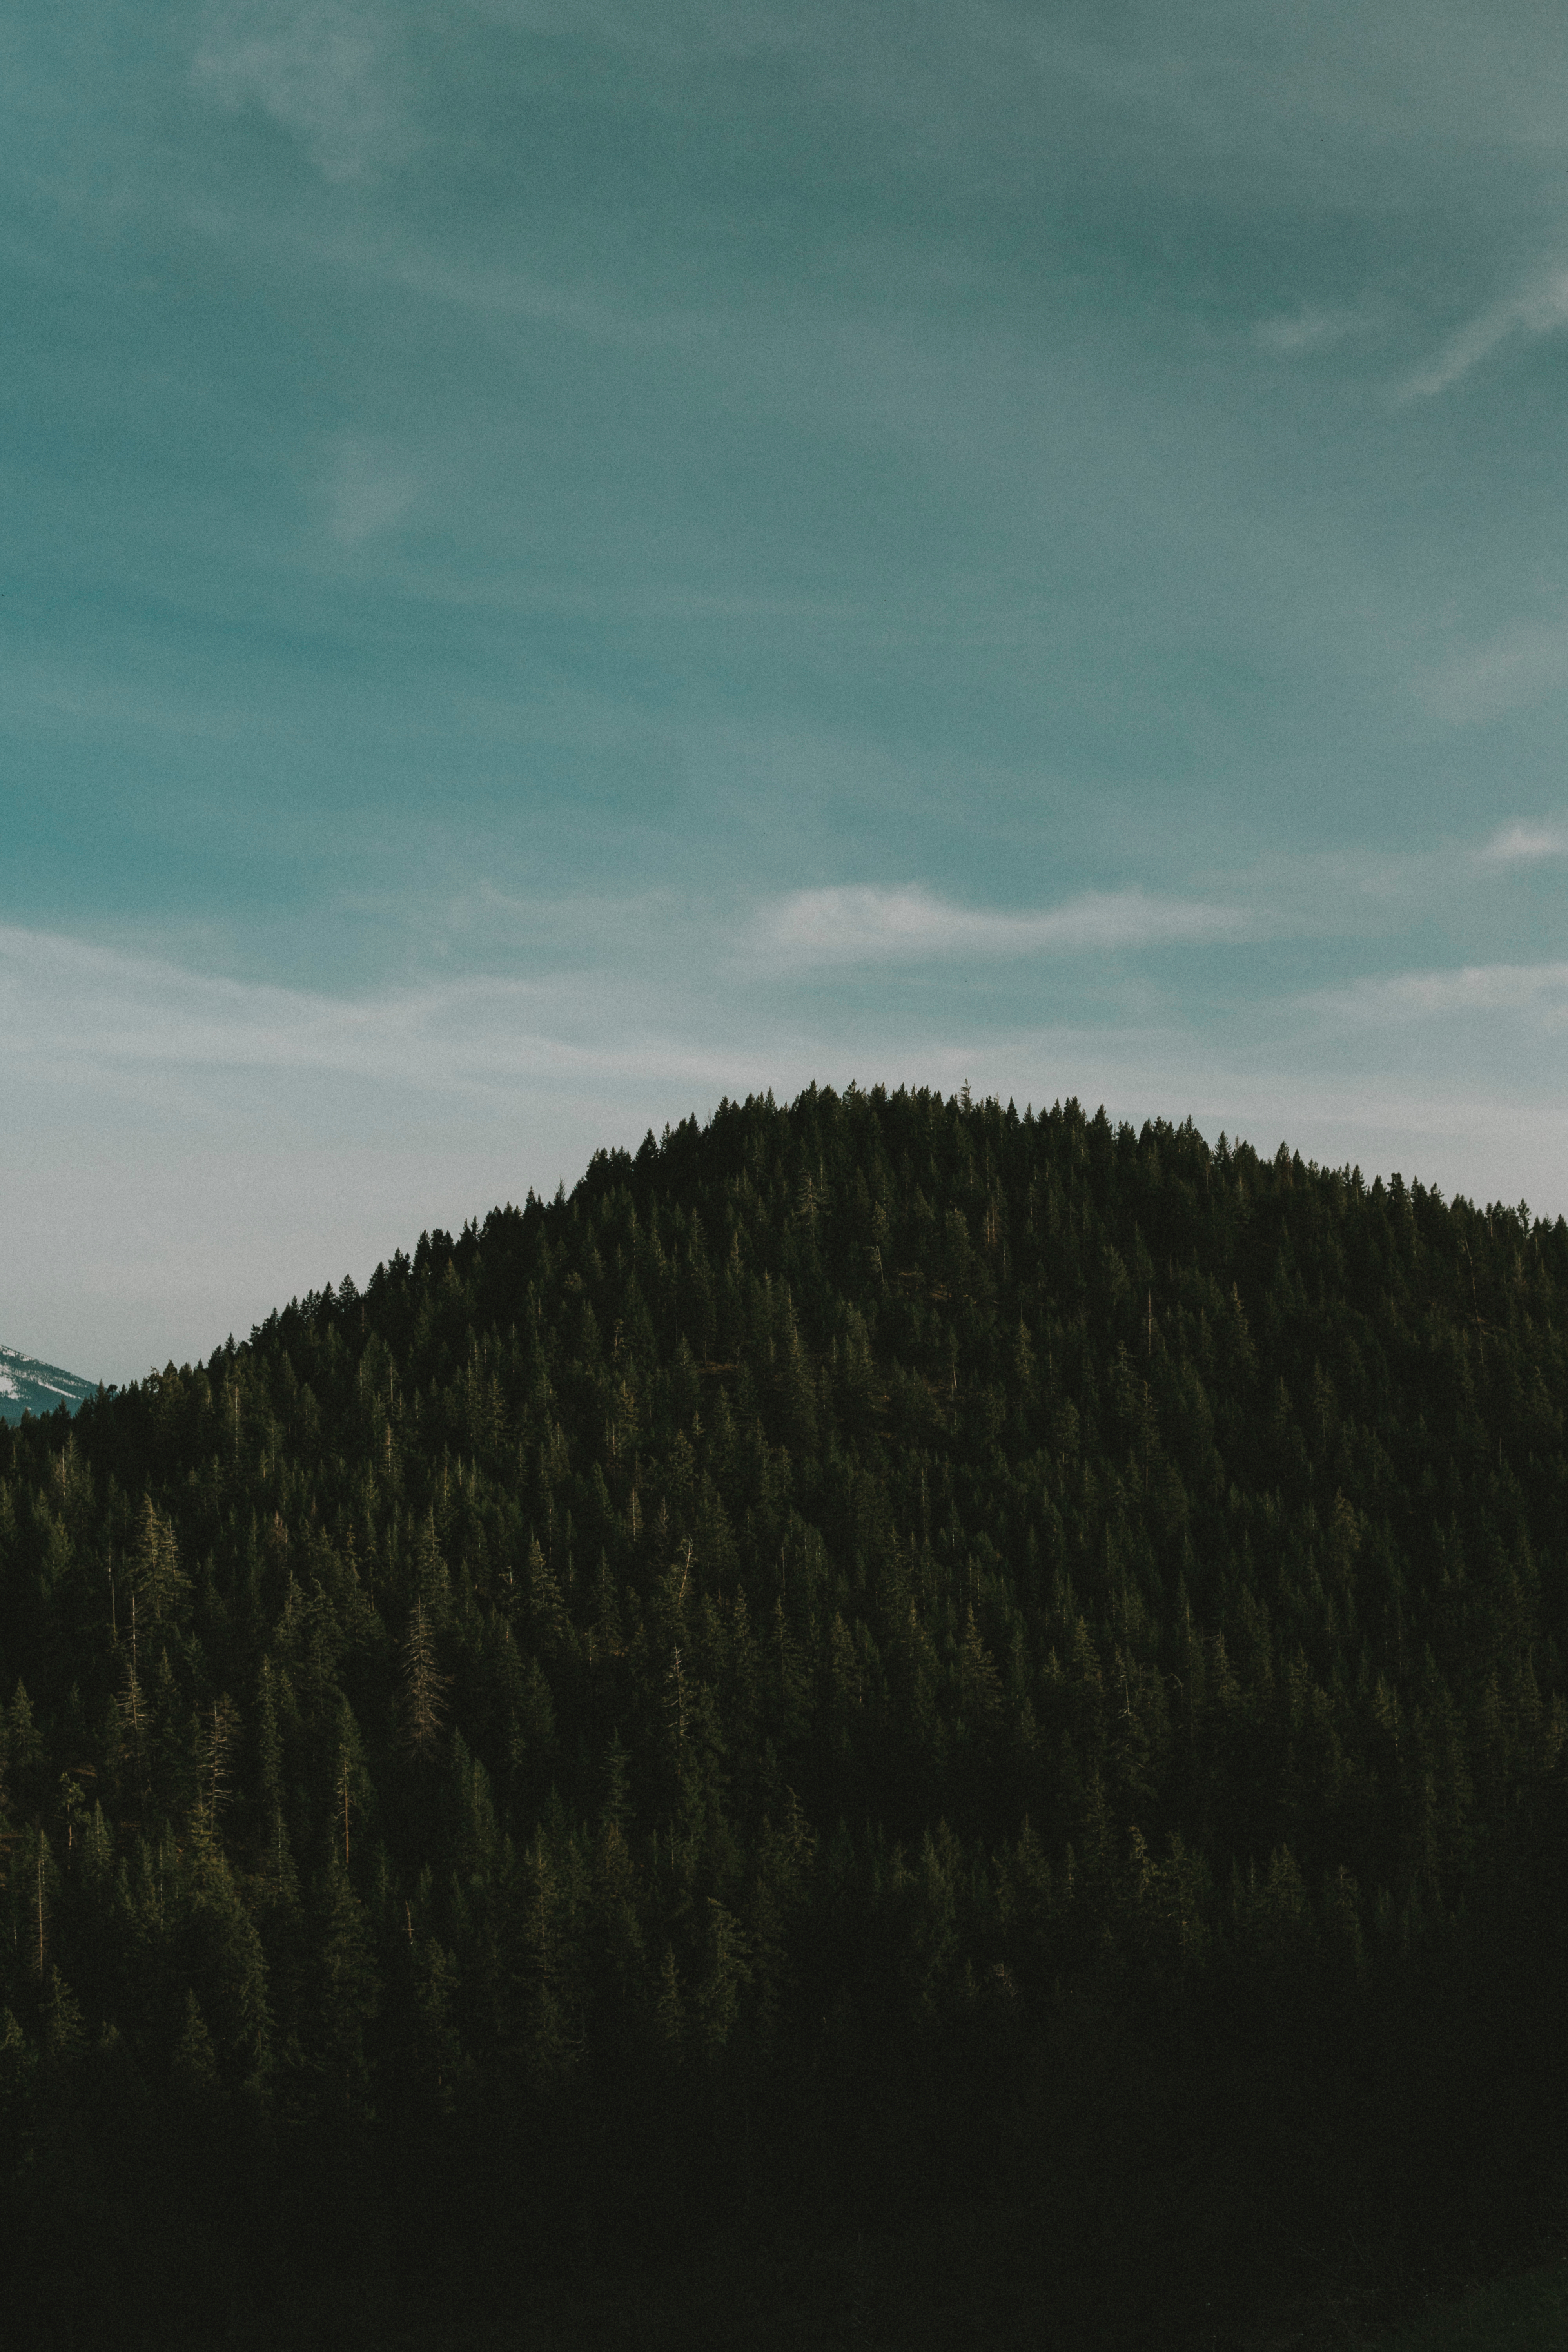
coast, tree, nature, forest, grass, horizon, mountain, cloud, sky, sunrise, sunset, mist, morning, hill, dawn, mountain range, dusk, evening, green, reflection, evergreen, woods, habitat, ecosystem, geographical feature, atmospheric phenomenon, atmosphere of earth, mountainous landforms